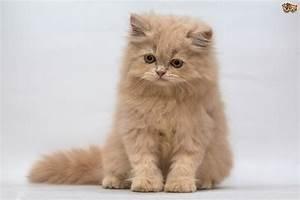
cat